Karichma Ekoh

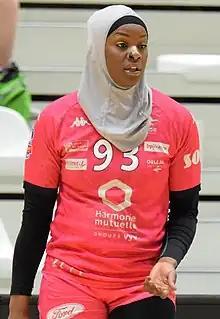
Karichma Ekoh (2022)

Karichma Ekoh (born 4 March 1998) is a French-Cameroonian female handball player who plays for Chambray Touraine Handball.